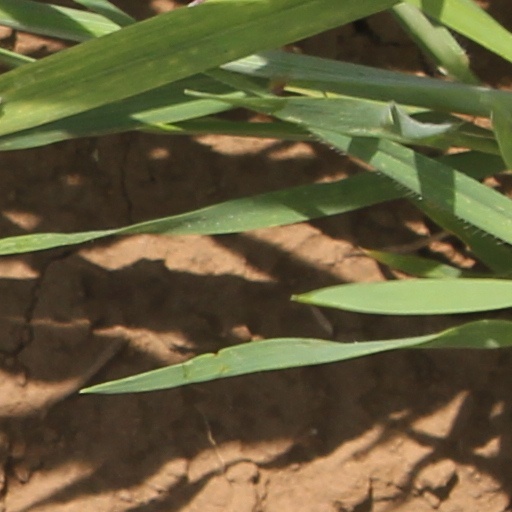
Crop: wheat